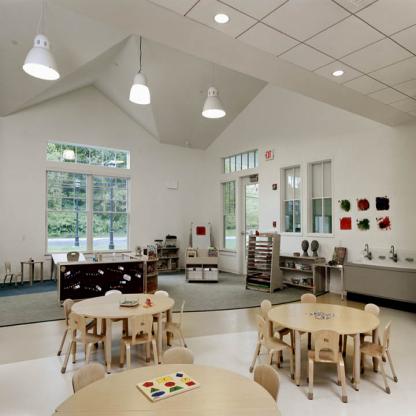
Scene: Indoor